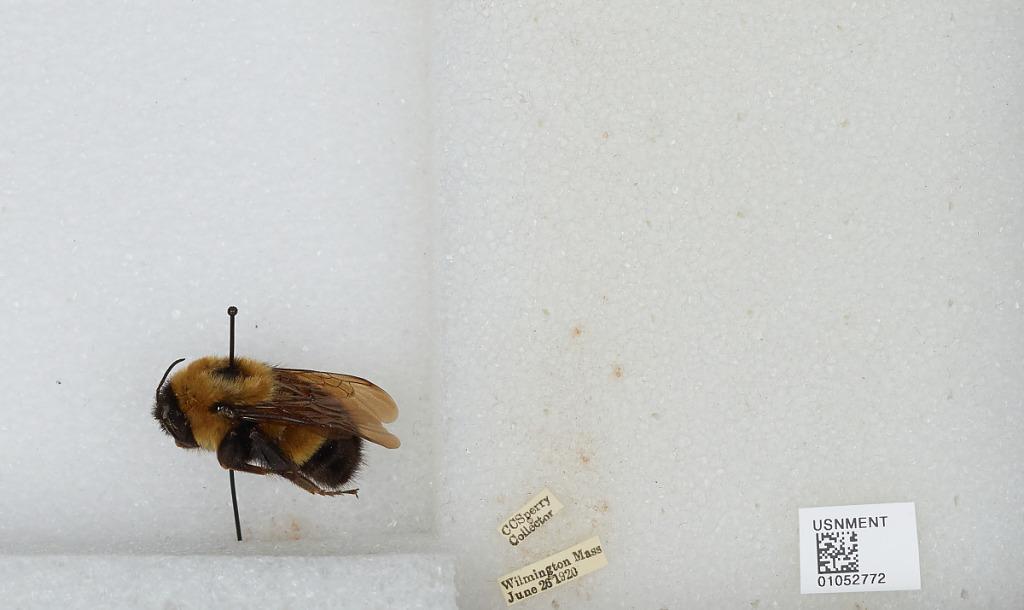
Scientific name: Bombus sp.
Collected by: C. Sperry
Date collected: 1920-6-26
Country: United States
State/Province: Massachusetts
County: Middlesex
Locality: Wilmington
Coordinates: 42.55, -71.17